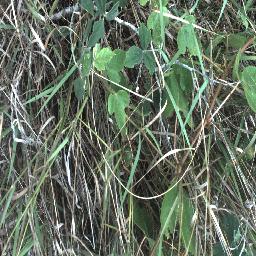
Label: negative